Diving (sport)

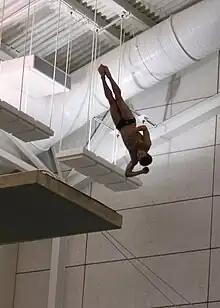
A twisting dive performed from a 10-meter platform

In competitive diving, FINA takes regulatory steps to ensure that athletes are protected from the inherent dangers of the sport. For example, they impose restrictions according to age on the heights of platforms which divers may compete on.